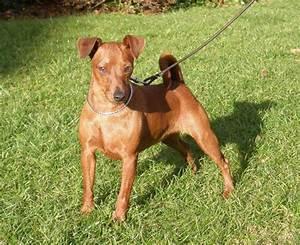
dog